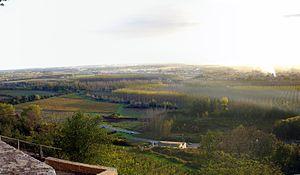
Sainte-Croix-du-Mont est une commune du Sud-Ouest de la France, située dans le département de la Gironde.